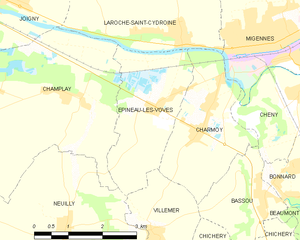
Carte des communes françaises Épineau-les-Voves